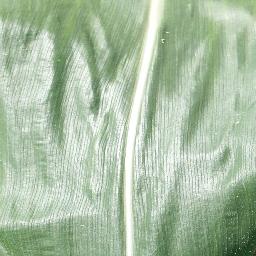
Label: Corn___healthy